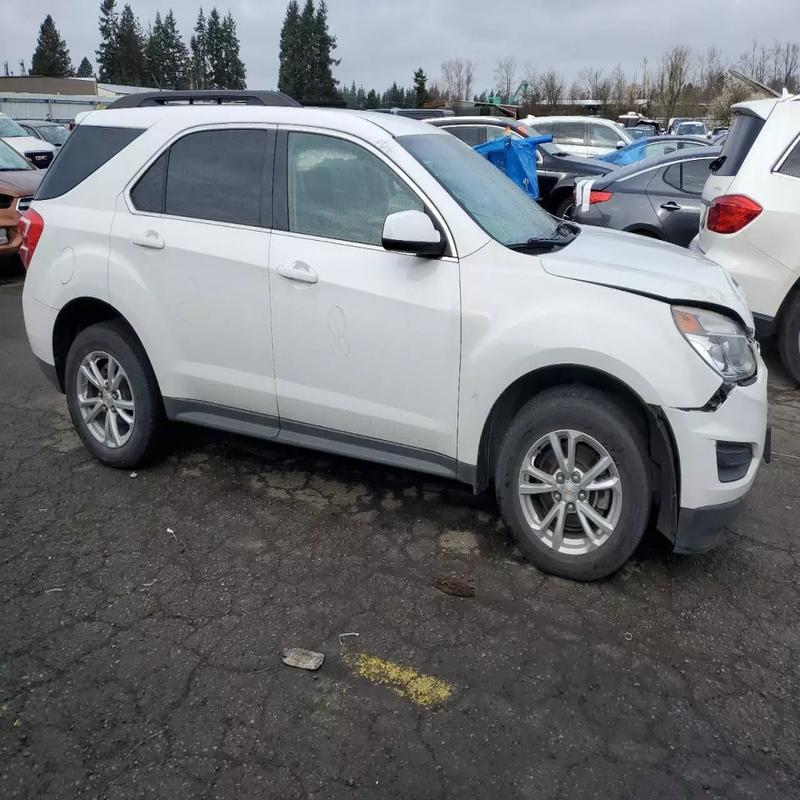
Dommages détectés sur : pare-choc avant, capot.
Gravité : mineur